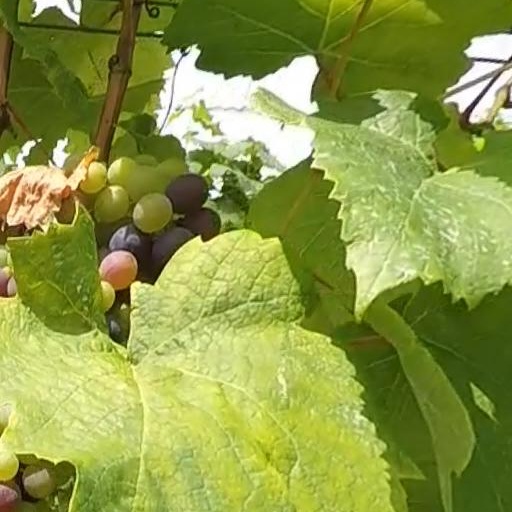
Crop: grape